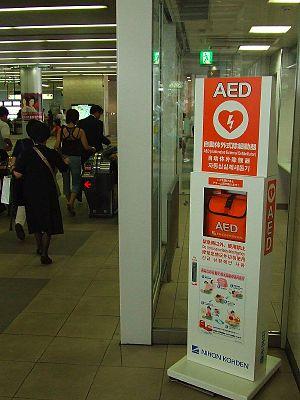
Le terme défibrillateur automatique regroupe aussi bien le défibrillateur externe que le défibrillateur implantable, mais seul le premier sera traité dans cet article, bien que les fonctionnalités soient assez souvent les mêmes.